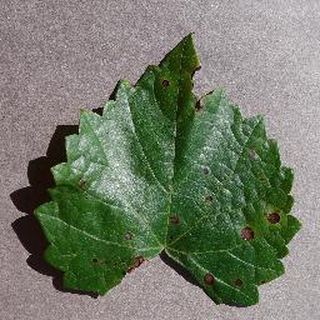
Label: grape_black_rot